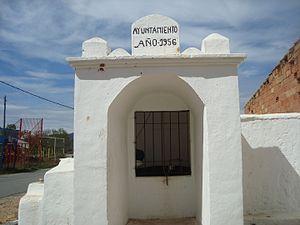
Benlloc, est une commune d'Espagne de la province de Castellón dans la Communauté valencienne. Elle est située dans la comarque de Plana Alta et dans la zone à prédominance linguistique valencienne.